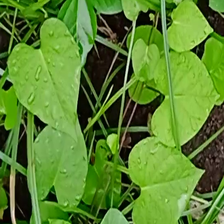
Weed species: Obscure_morning _glory(Ipomoea obscura)